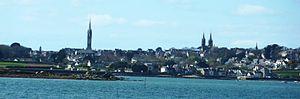
Saint-Pol-de-Léon vu de l'île Callot à Carantec
Saint-Pol-de-Léon [sɛ̃ pɔl də leɔ̃] est une commune française du département du Finistère, en région Bretagne.